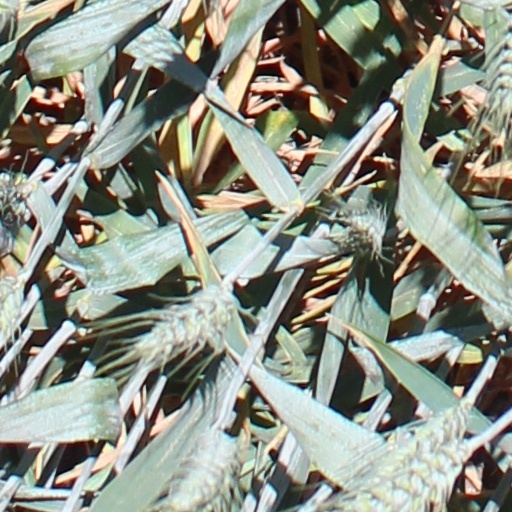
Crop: wheat